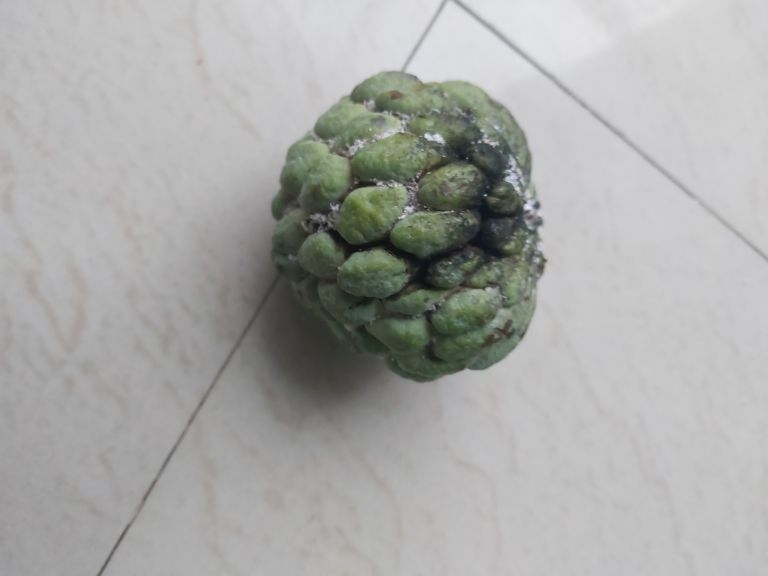
Disease label: Athracnose